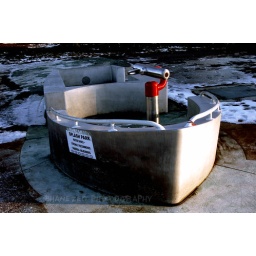
Water gun in a boat, at the children's water park thing near the court house